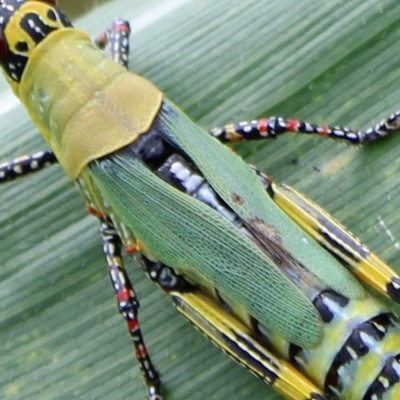
Crop: Maize
Condition: grasshoper